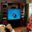
Label: television